Munchers

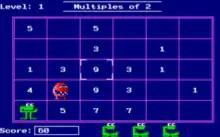
The green muncher and a red troggle monster in the lower left (MS-DOS).

In all the "Munchers" games, the player controls a green "Muncher" character across a grid of squares containing a short numerical or word expression. The objective is to consume all and only the grids containing information satisfying a specific criterion (determined by the mode of play) while also avoiding the deadly "Troggle" monsters which roamed the grid.